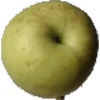
Label: Apple Golden 3